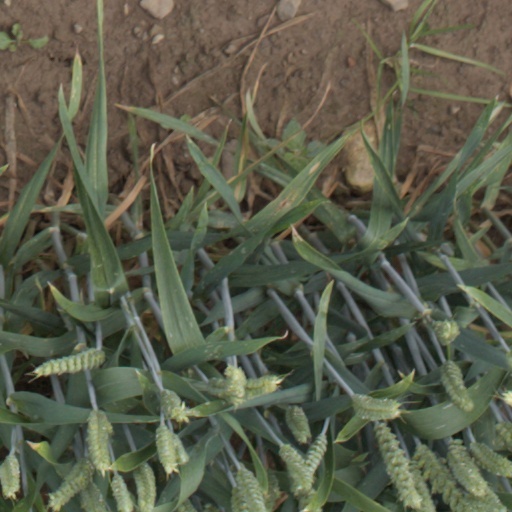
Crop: wheat